Franz Josef / Waiau

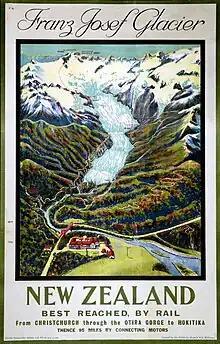
Grahams Hotel at the toe of the Franz Josef Glacier, 1932. Established about 1911 by the Graham brothers and run by them it was sold to the New Zealand Government in 1947

Franz Josef (officially Franz Josef / Waiau) is a small town in the West Coast region of the South Island of New Zealand. Whataroa is to the north-east, and the township of Fox Glacier is to the south-west. The Waiho River runs from the Franz Josef Glacier to the south, through the town, and into the Tasman Sea to the north-west.